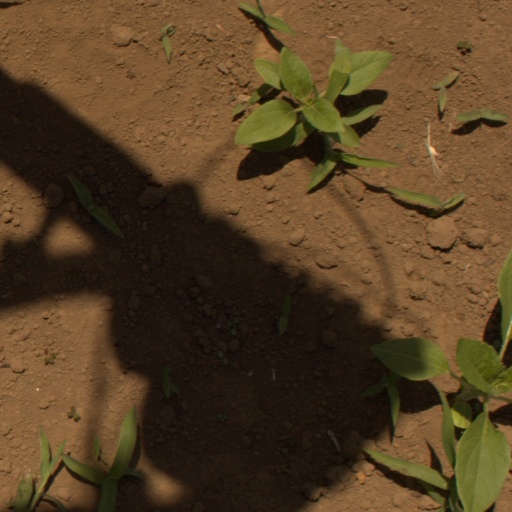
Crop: Jerusalem artichoke